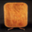
Label: table